Hollywood Road Park

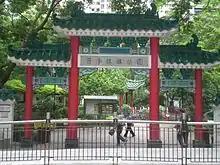
Park entrance along Hollywood Road.

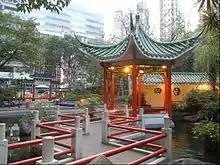
Zig-zag bridge, pavilion and pond.

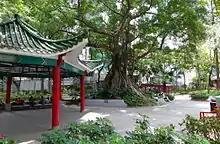
Chinese banyan inside the park.

Hollywood Road Park is an urban public park in Sheung Wan, Hong Kong Island, Hong Kong.